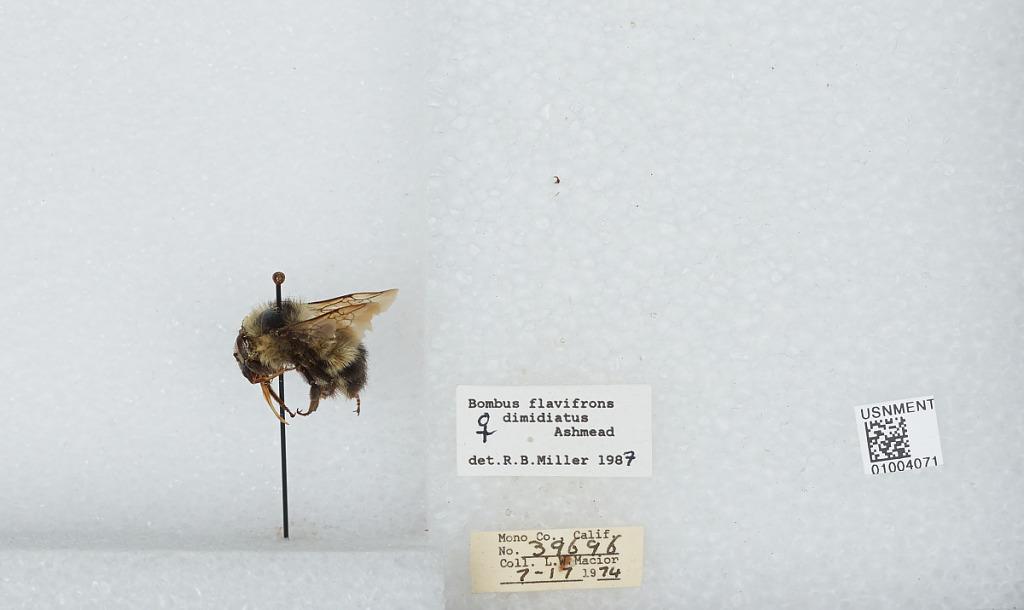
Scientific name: Bombus (Pyrobombus) flavifrons Cresson
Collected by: L. Macior
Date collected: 1974-7-17
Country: United States
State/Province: California
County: Mono
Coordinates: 37.92, -118.87
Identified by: Miller, R. B.